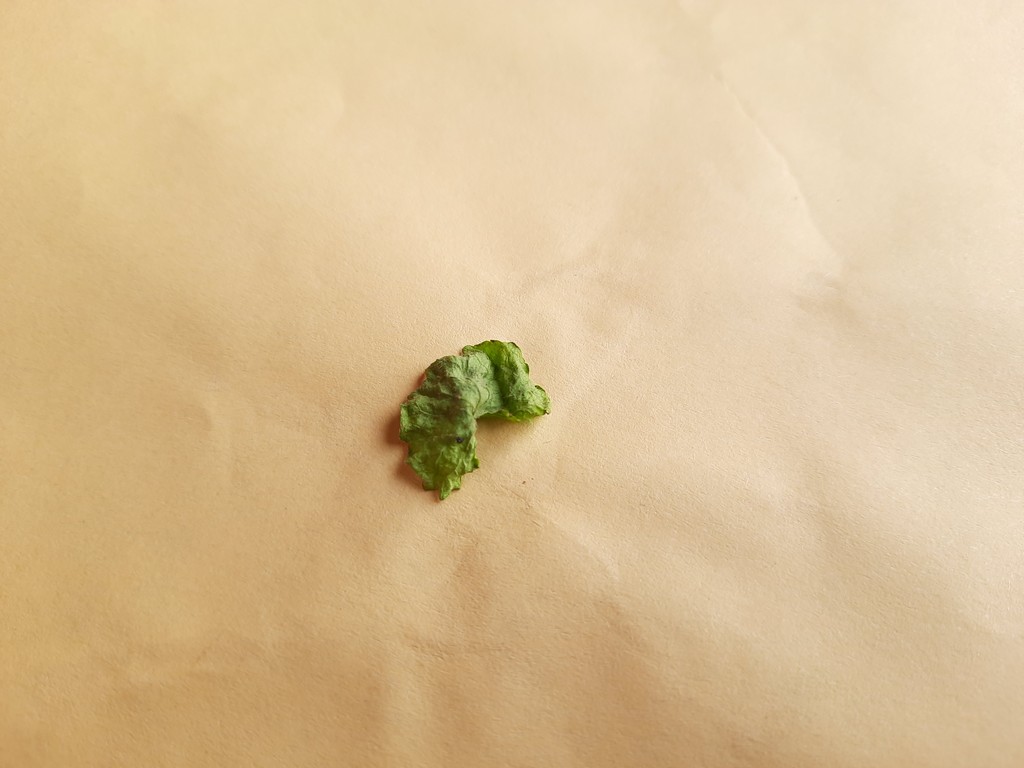
Label: Dried